Suzuka Naval Arsenal

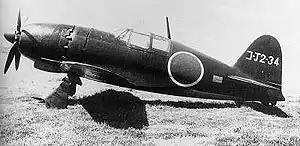
Mitsubishi J2M Raiden

The was a production facility for aviation ordnance, light arms, and munitions for the Imperial Japanese Navy during World War II. It was located in the city of Suzuka, Mie Prefecture, Japan, and opened in June 1943.